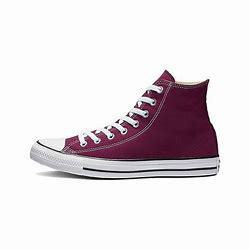
Brand: Converse
Model: Chuck Taylor All Star Canvas